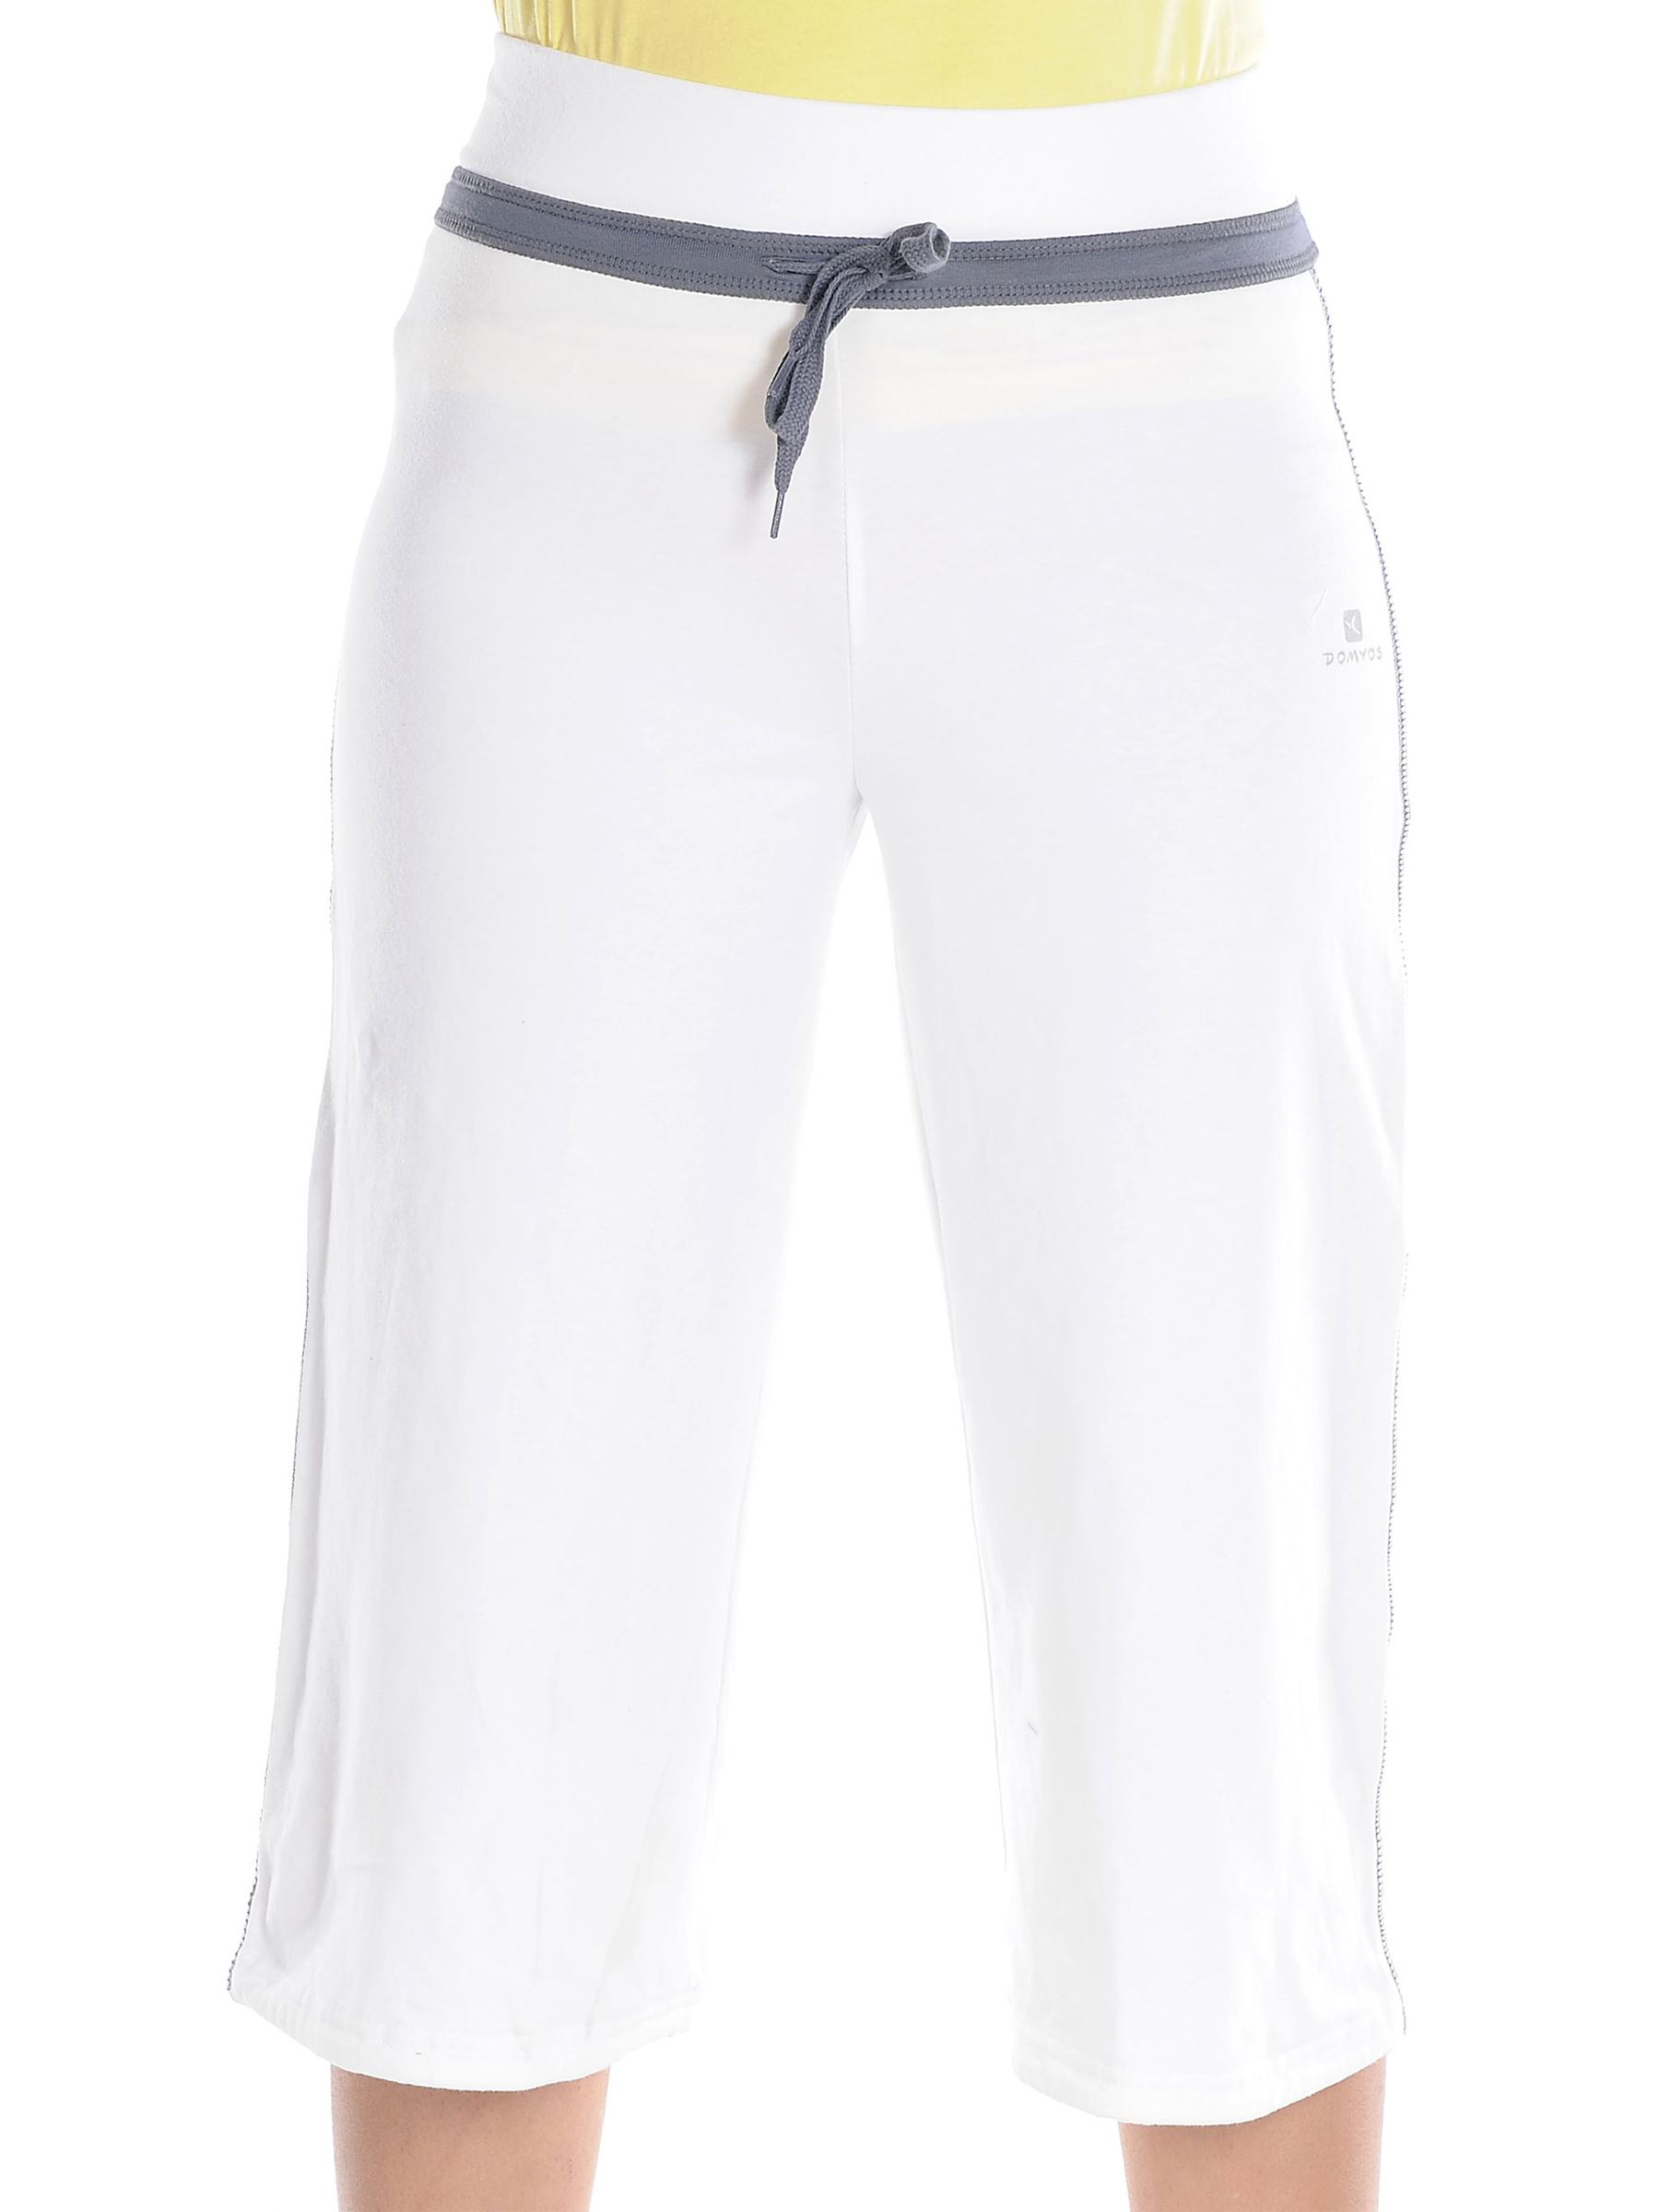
Domyos Women White Capri
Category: Apparel / Bottomwear / Capris
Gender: Women
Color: White
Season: Summer 2011
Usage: Casual